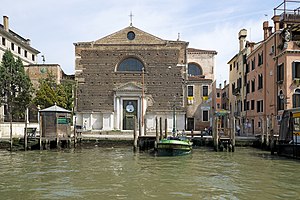
Johann Adolph Hasse / Liv og virke / Wien og Venedig
San Marcuola i Venedig.
Johann Adolph Hasse var en tysk operakomponist.